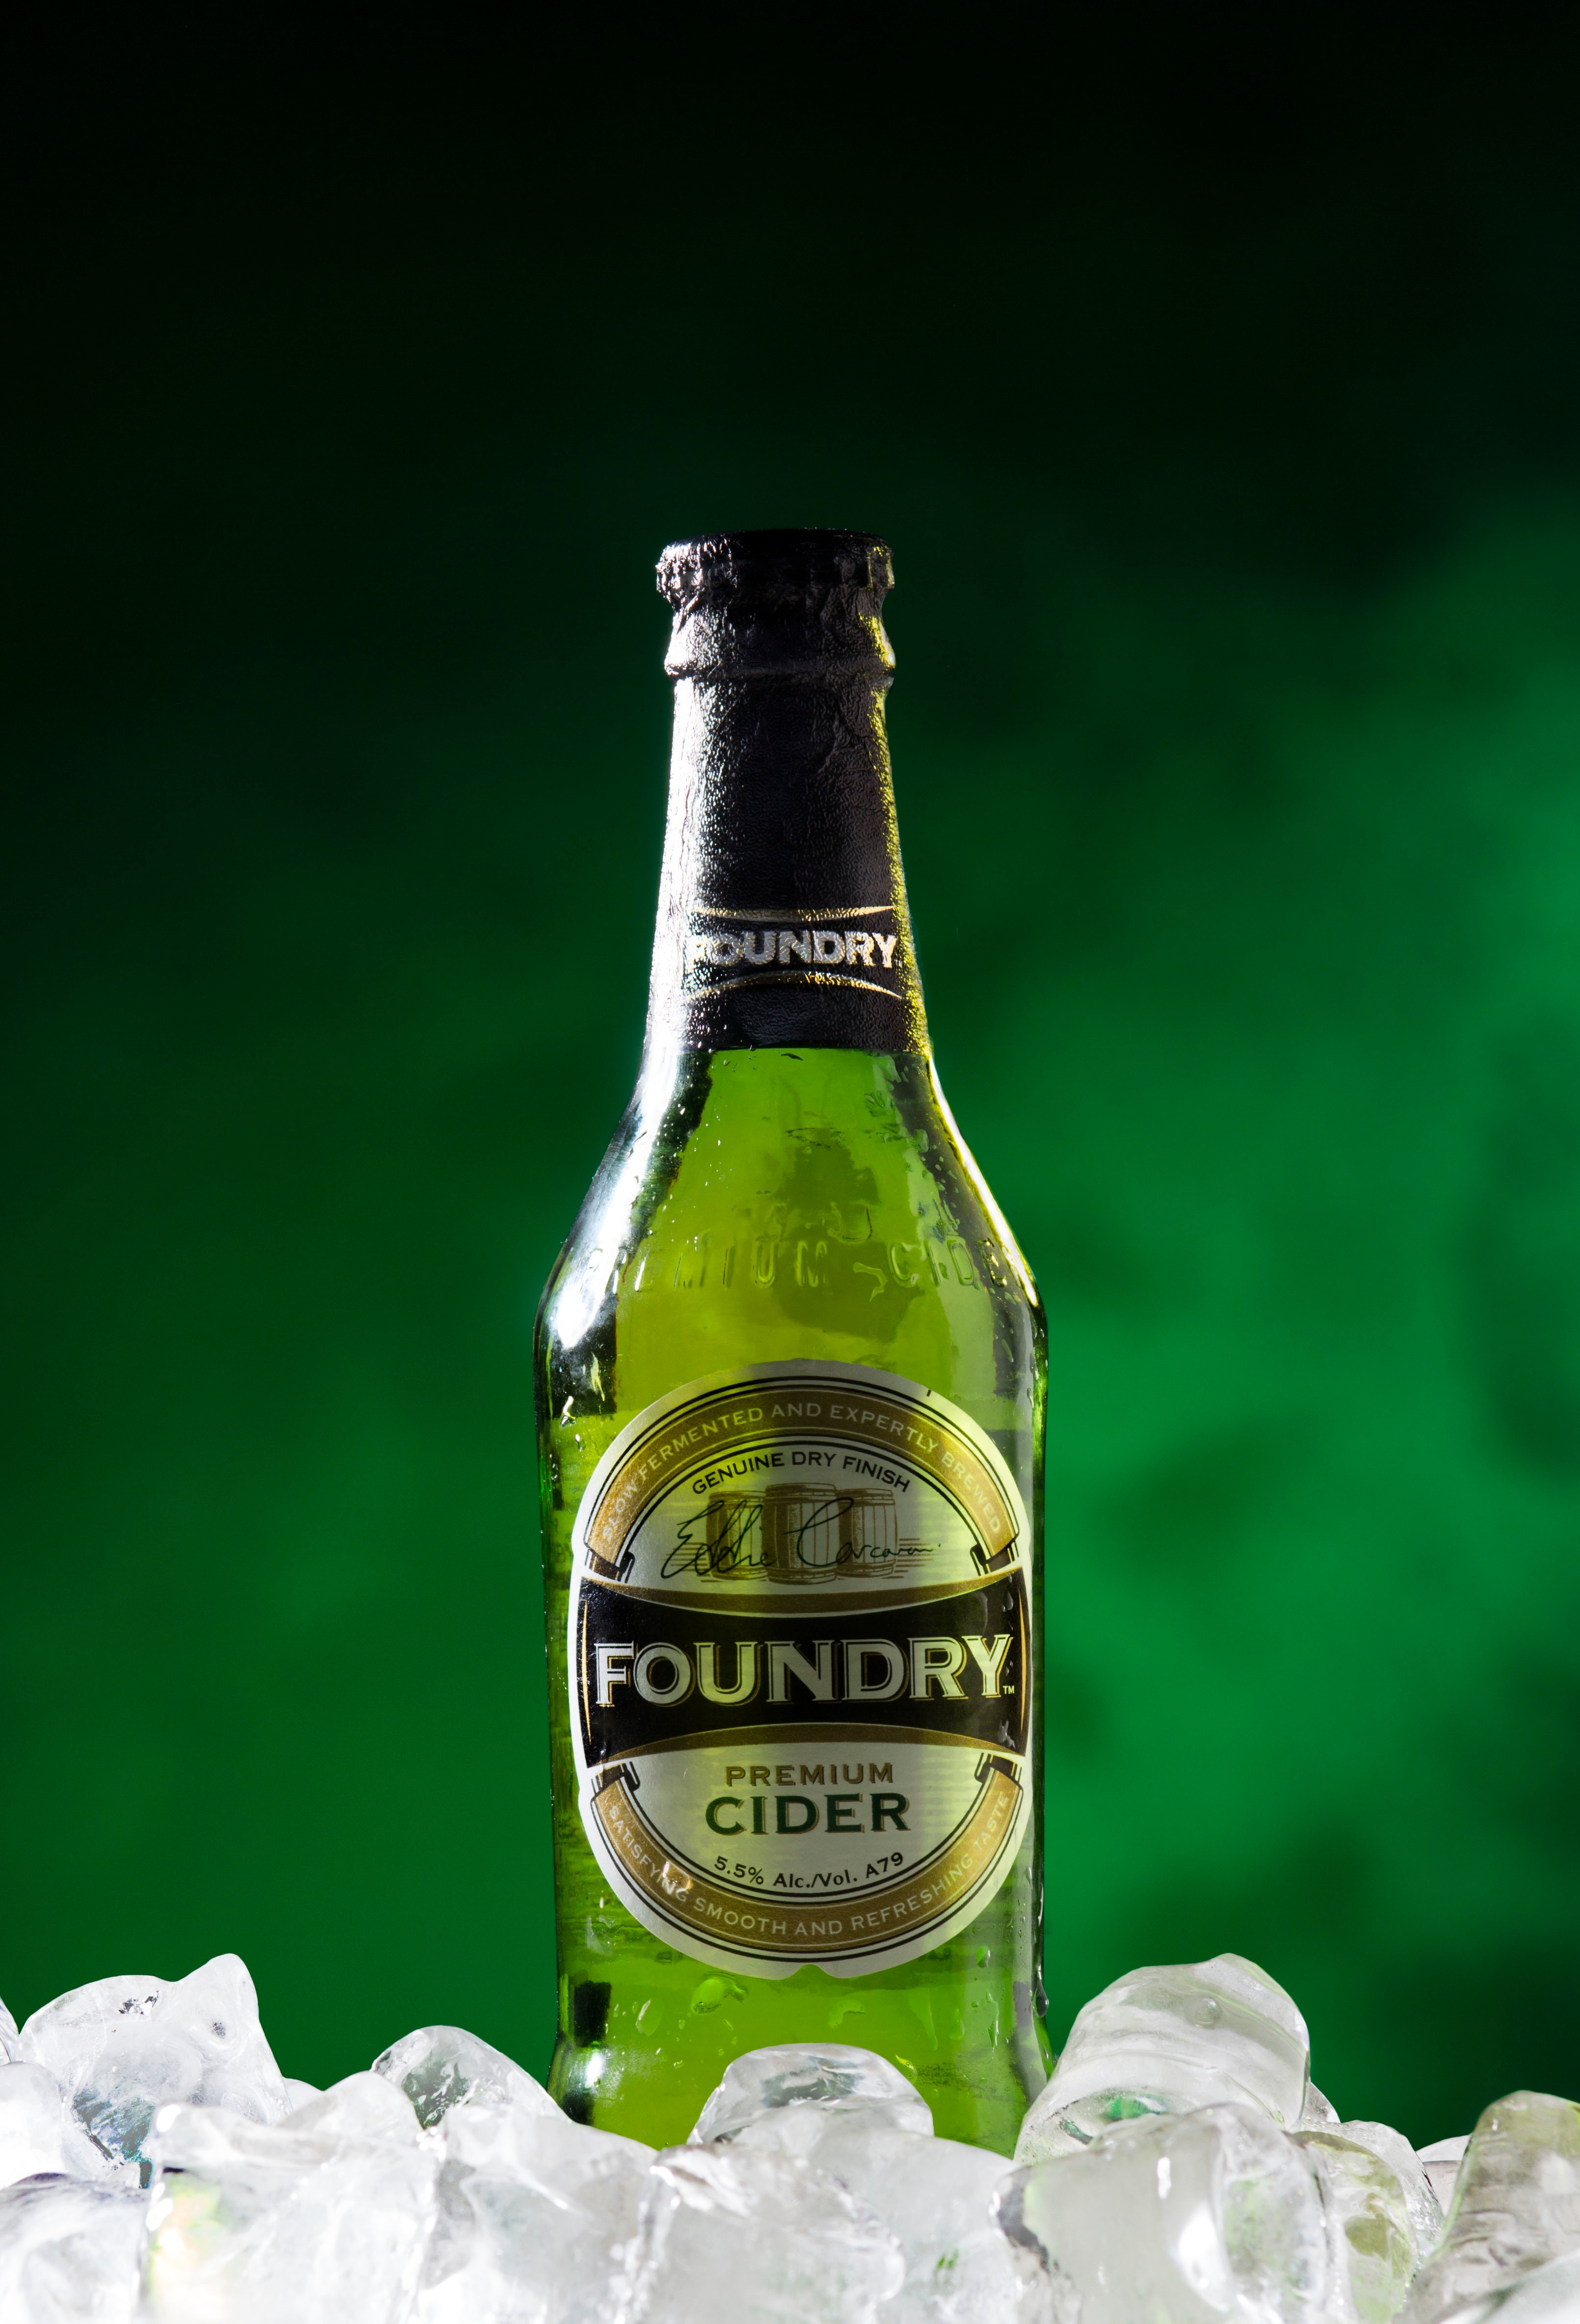
drink, bottle, beer, glass bottle, lager, beer bottle, liqueur, alcoholic beverage, distilled beverage, drinkware